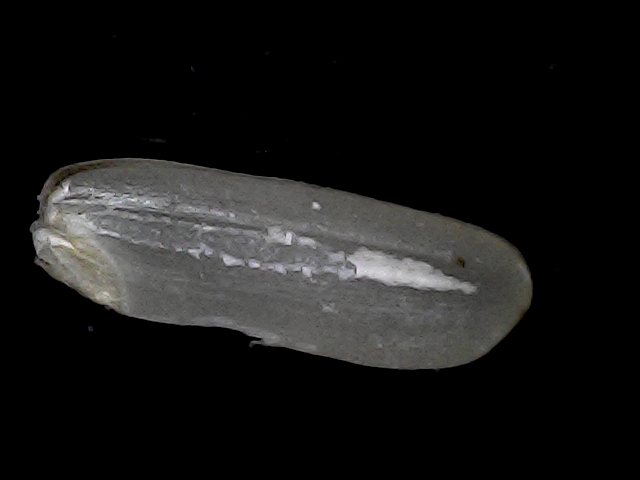
Rice variety: BD75